Rose Bernd (1957 film)

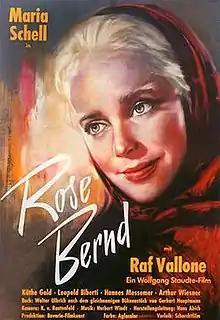
Film poster

Rose Bernd is a 1957 German drama film directed by Wolfgang Staudte. It was adapted from the play of the same name by Gerhart Hauptmann and was entered into the 1957 Cannes Film Festival. It was shot at the Bavaria Studios in Munich. The film's sets were designed by the art directors Hans Berthel and Robert Stratil.